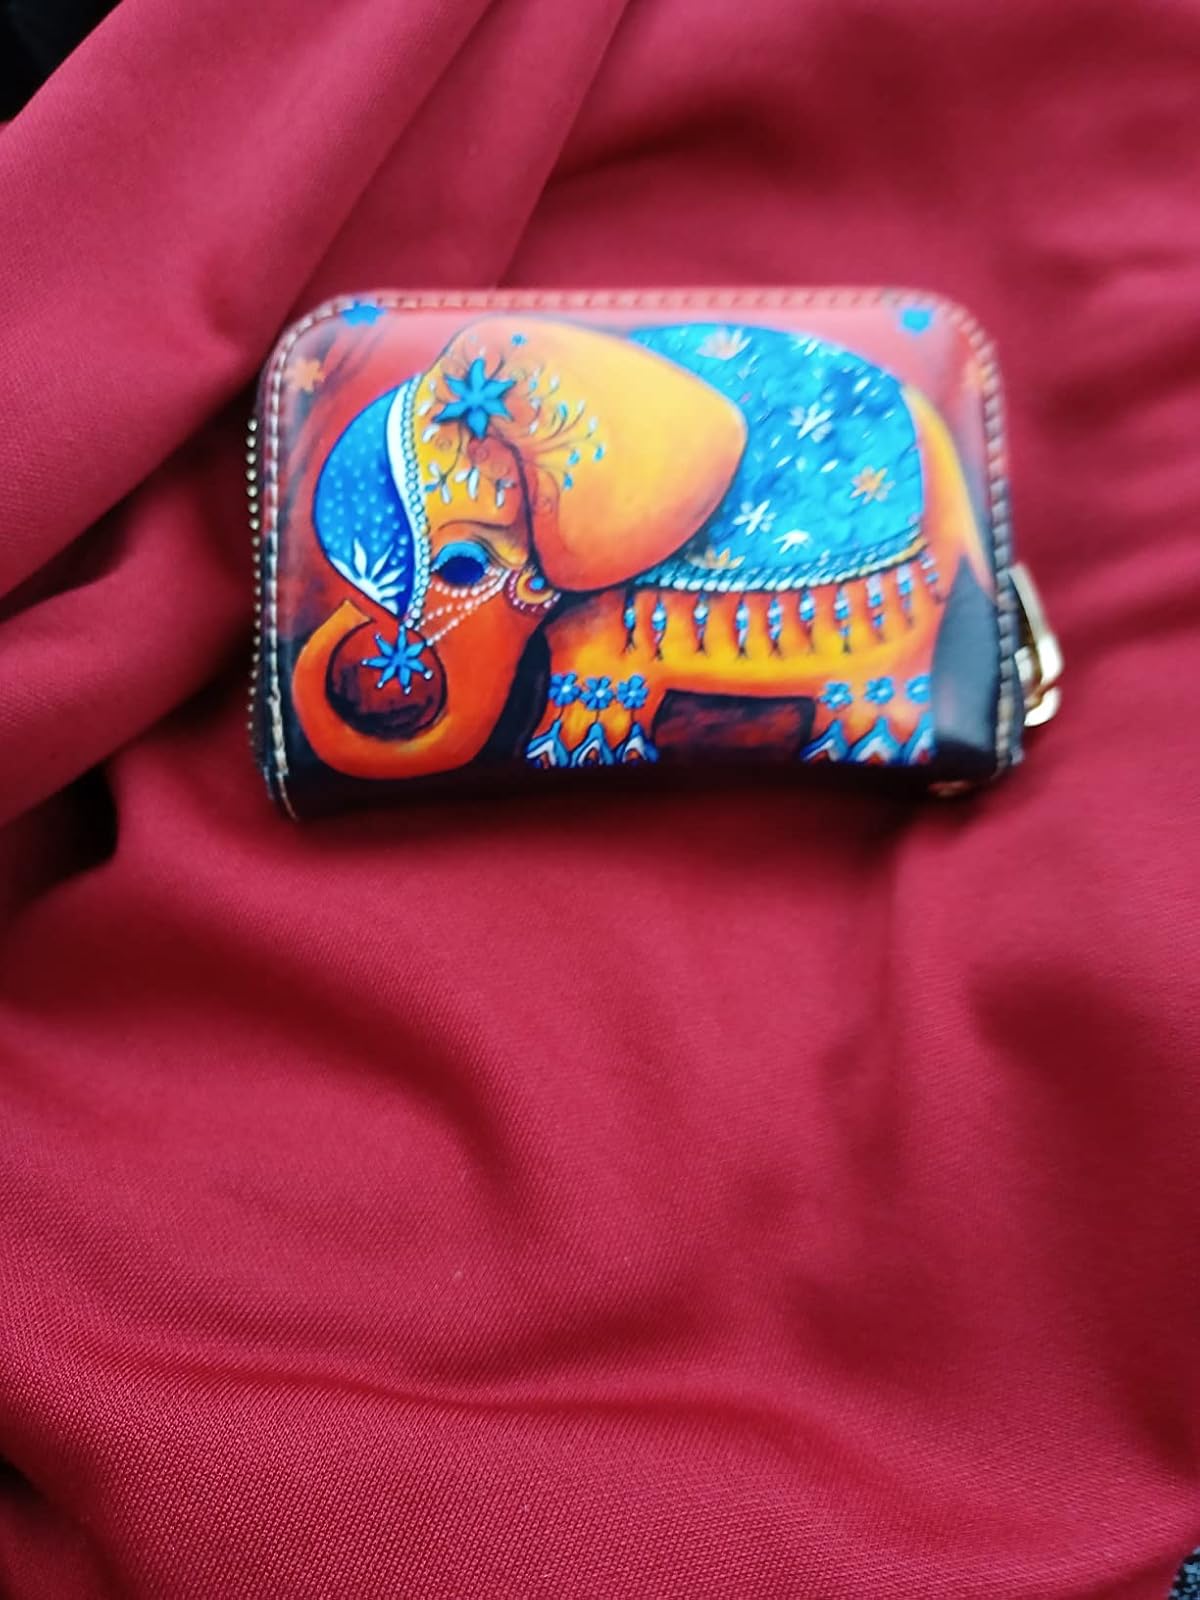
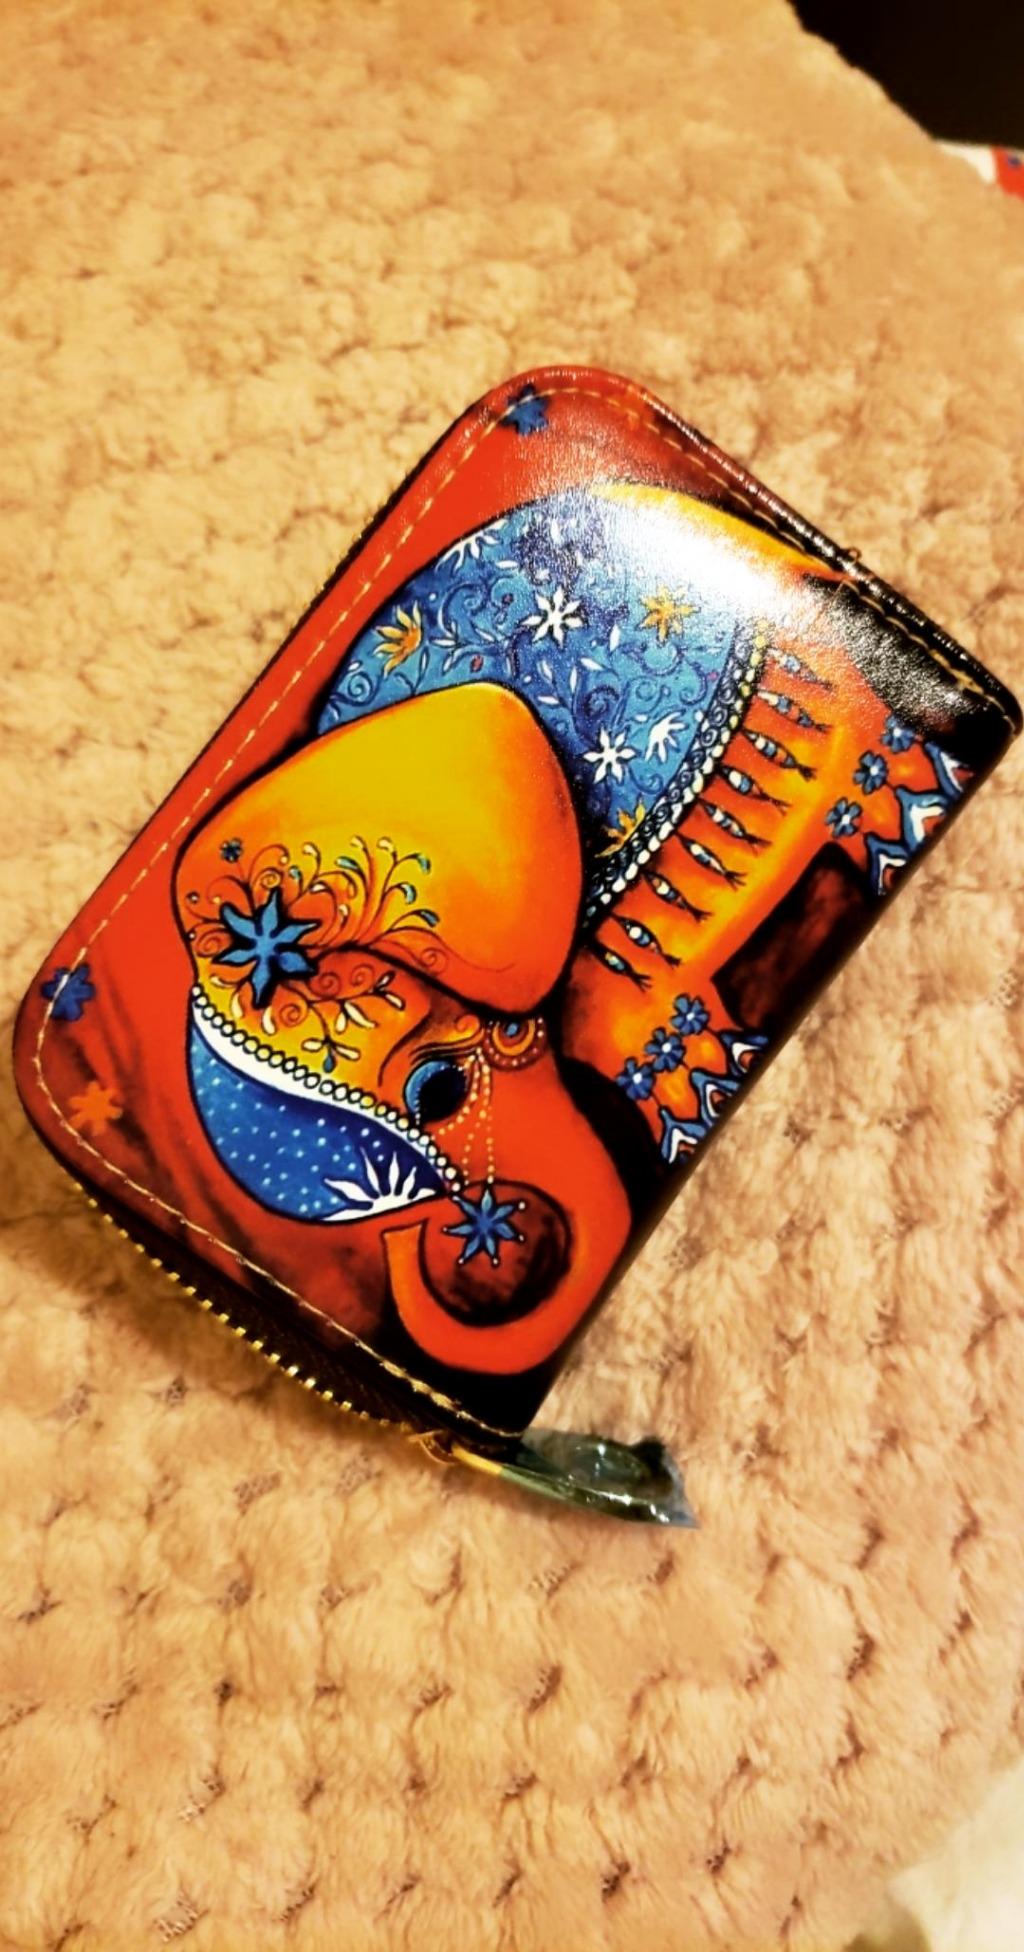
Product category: accessories_keychain
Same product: yes